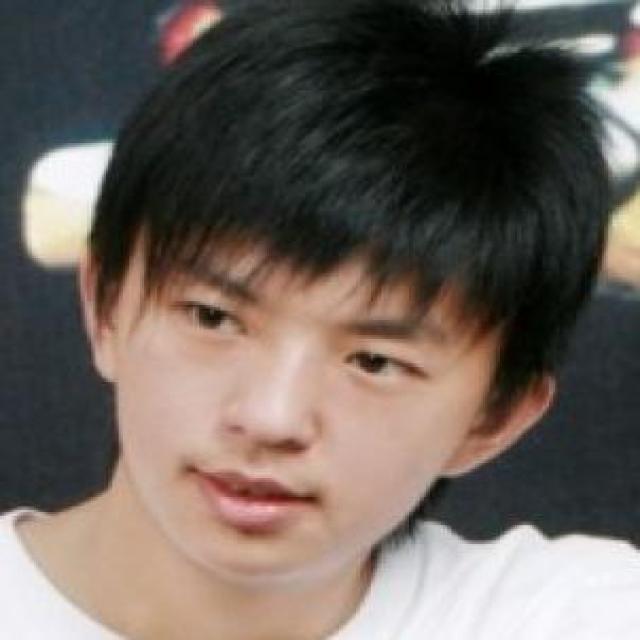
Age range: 13-20